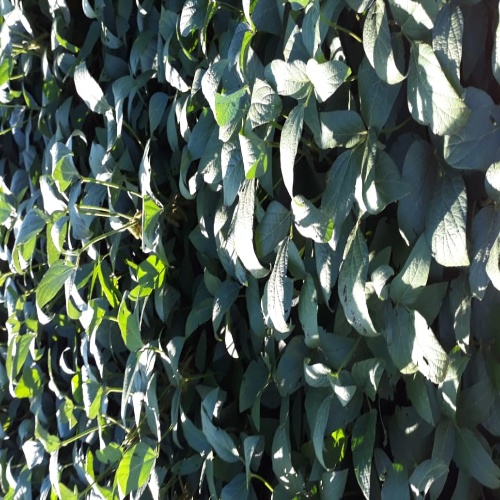
Label: Caterpillar